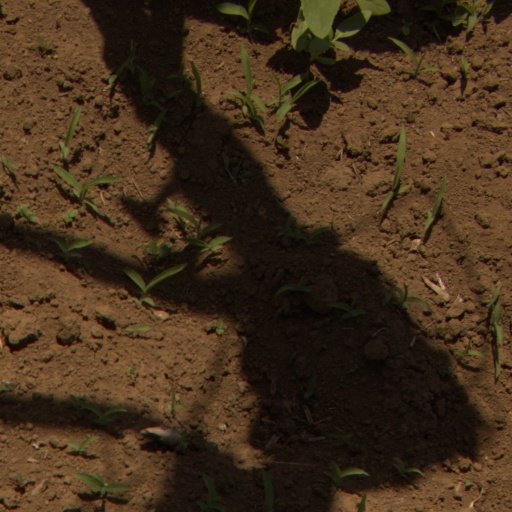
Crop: Jerusalem artichoke